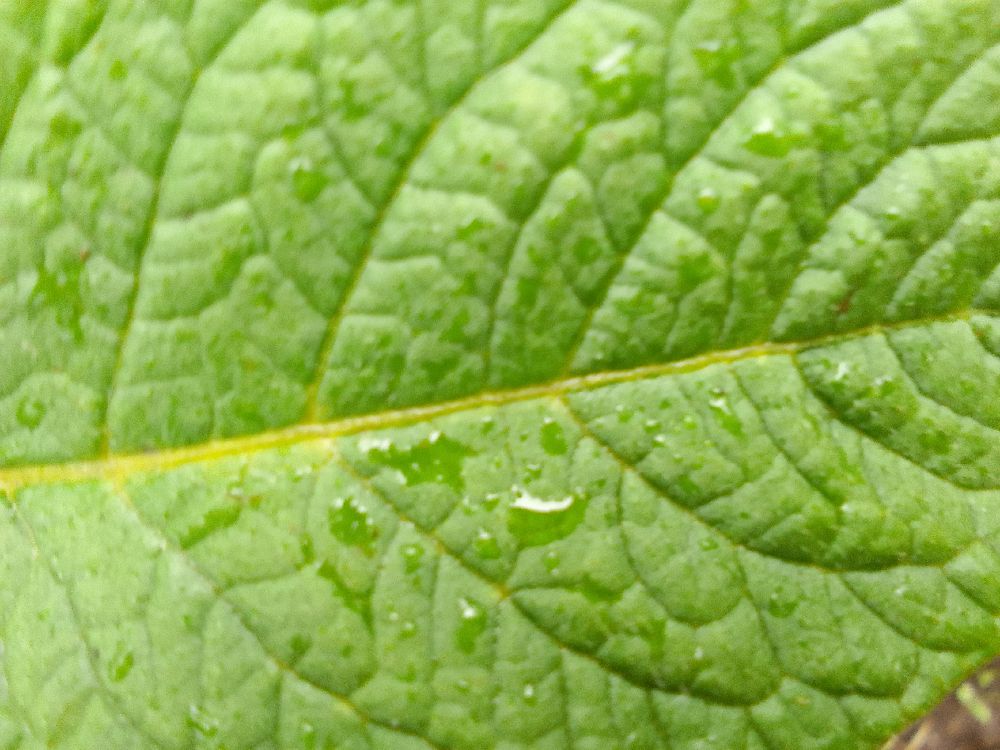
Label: Healthy